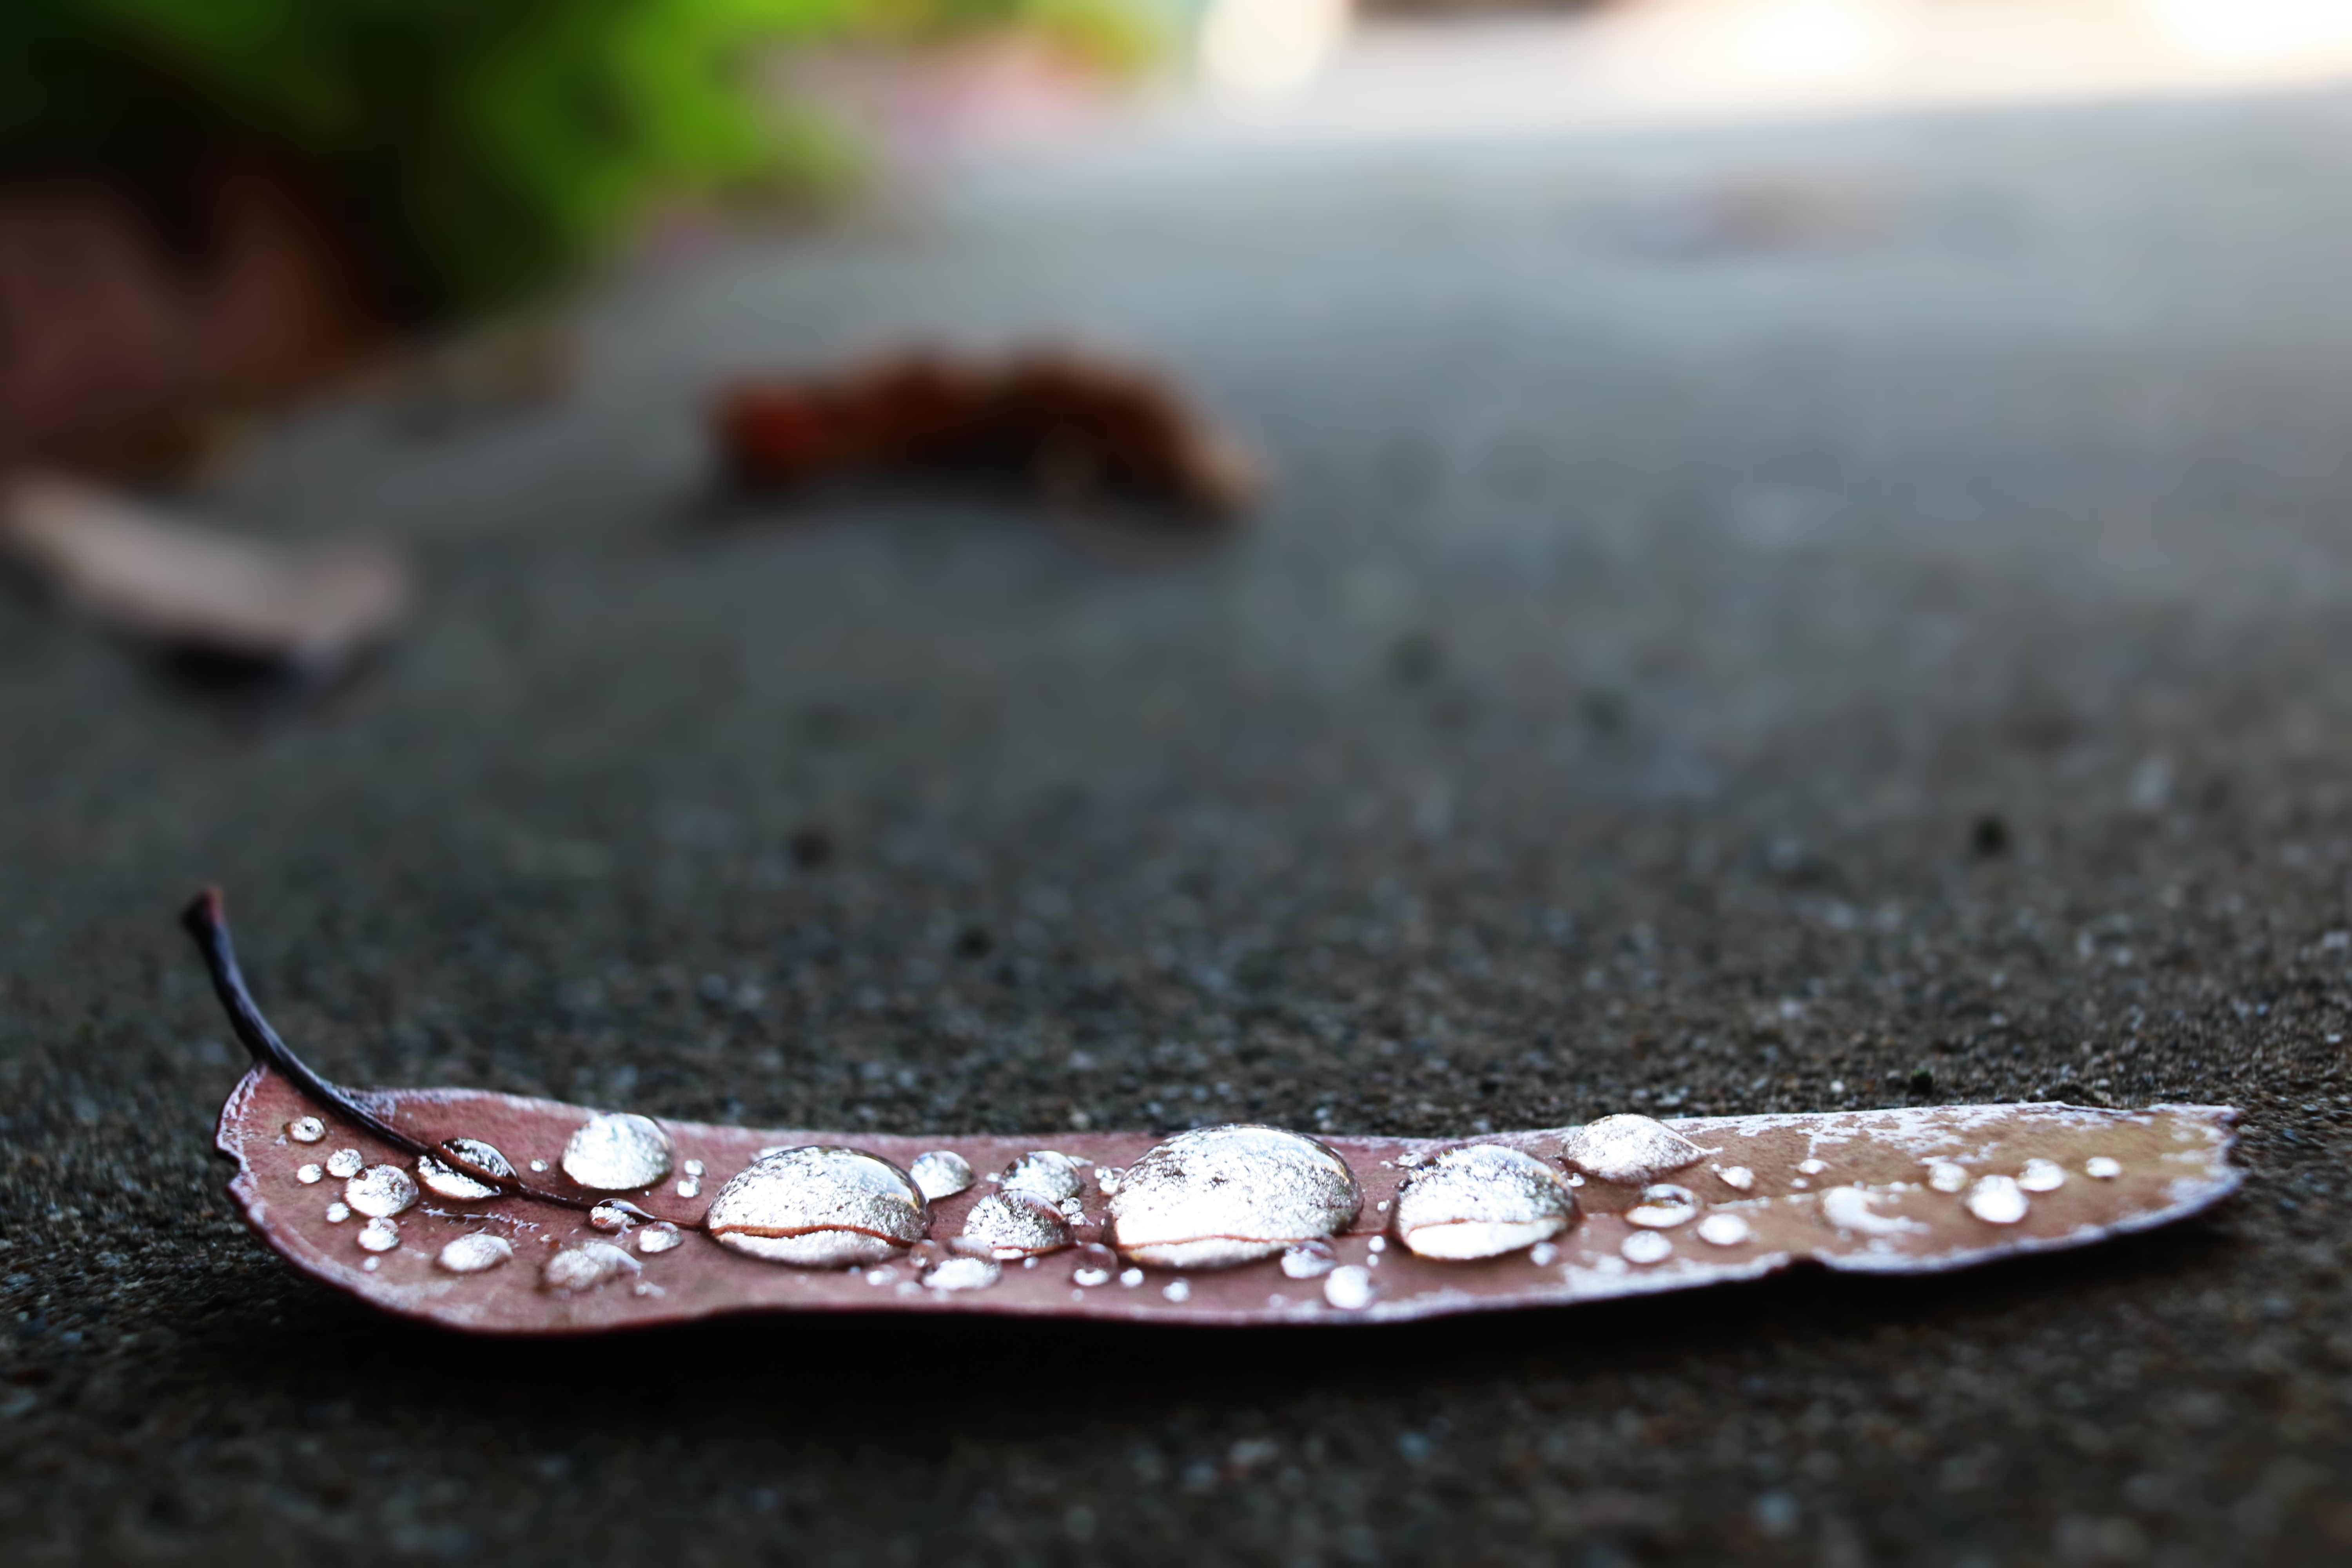
jewellery, fashion accessory